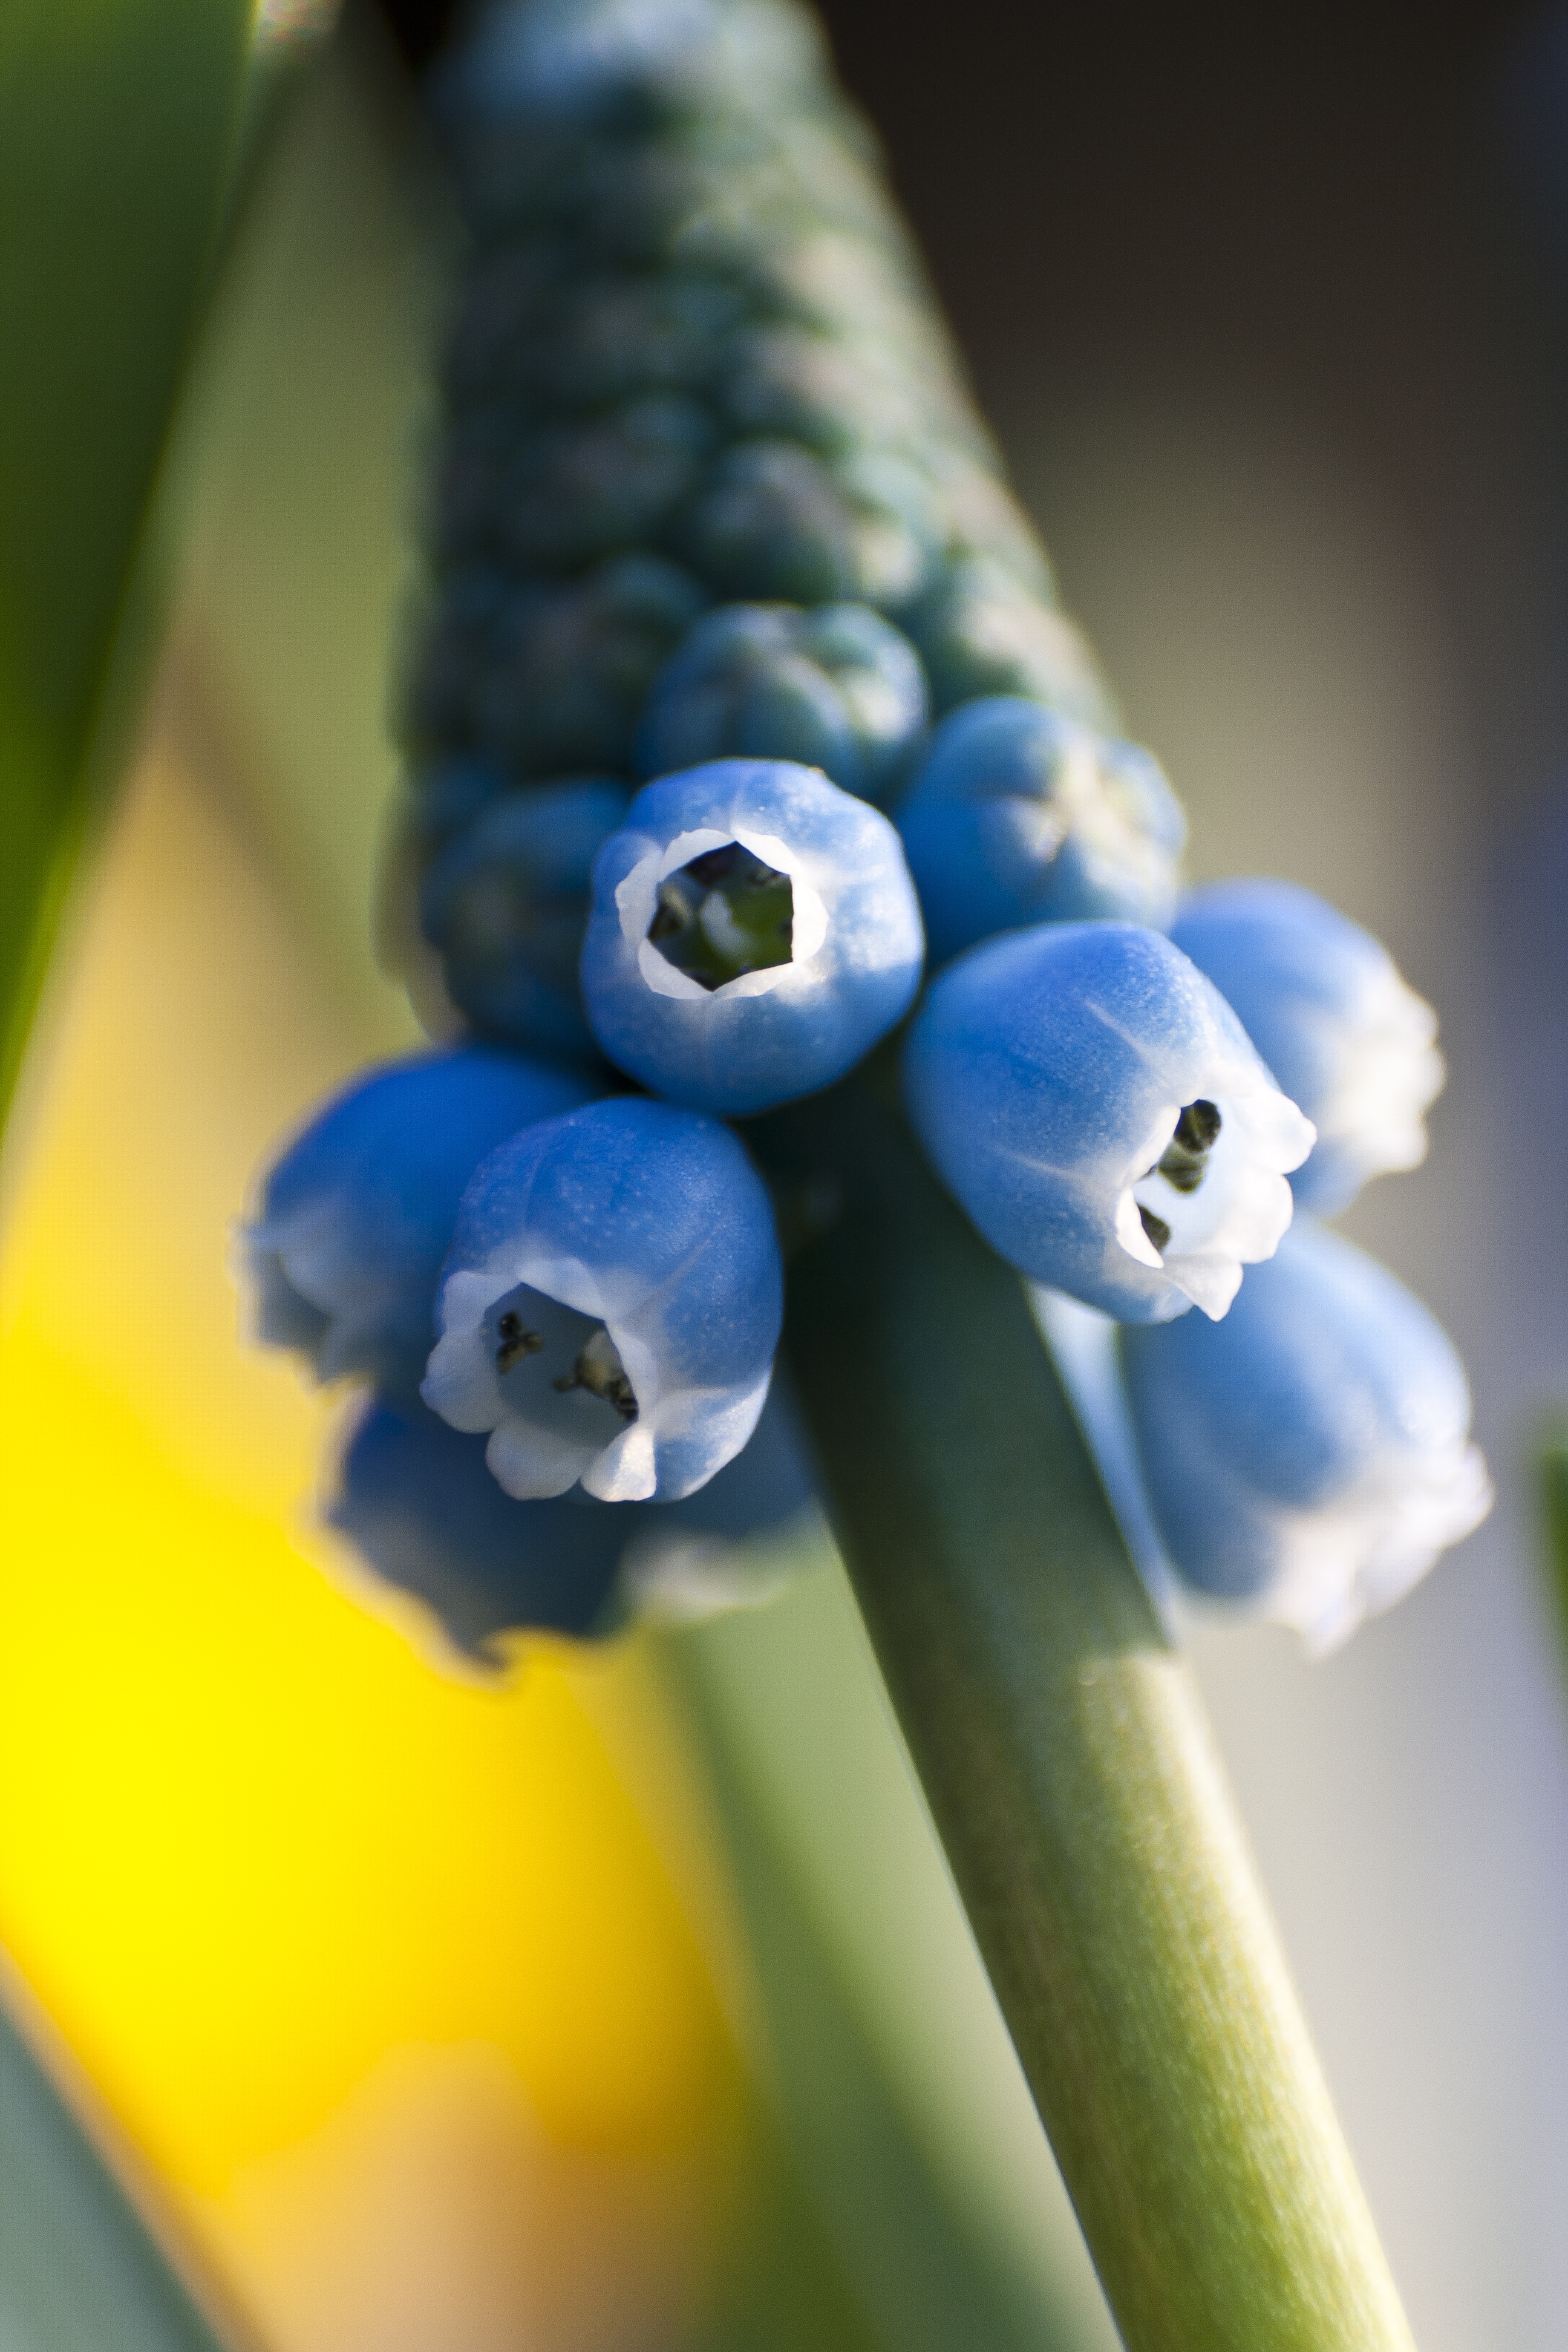
nature, blossom, plant, photography, leaf, flower, bloom, spring, green, color, botany, blue, yellow, garden, flora, close up, muscari, macro photography, flowering plant, zwiebelpflanze, plant stem, land plant